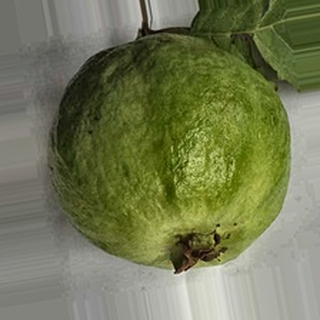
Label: healthy_guava